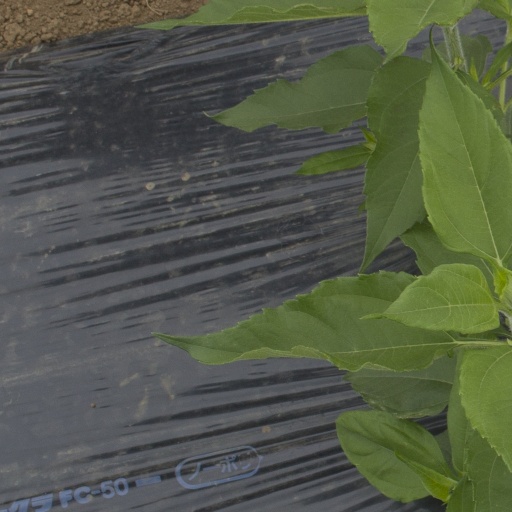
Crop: Jerusalem artichoke